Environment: real
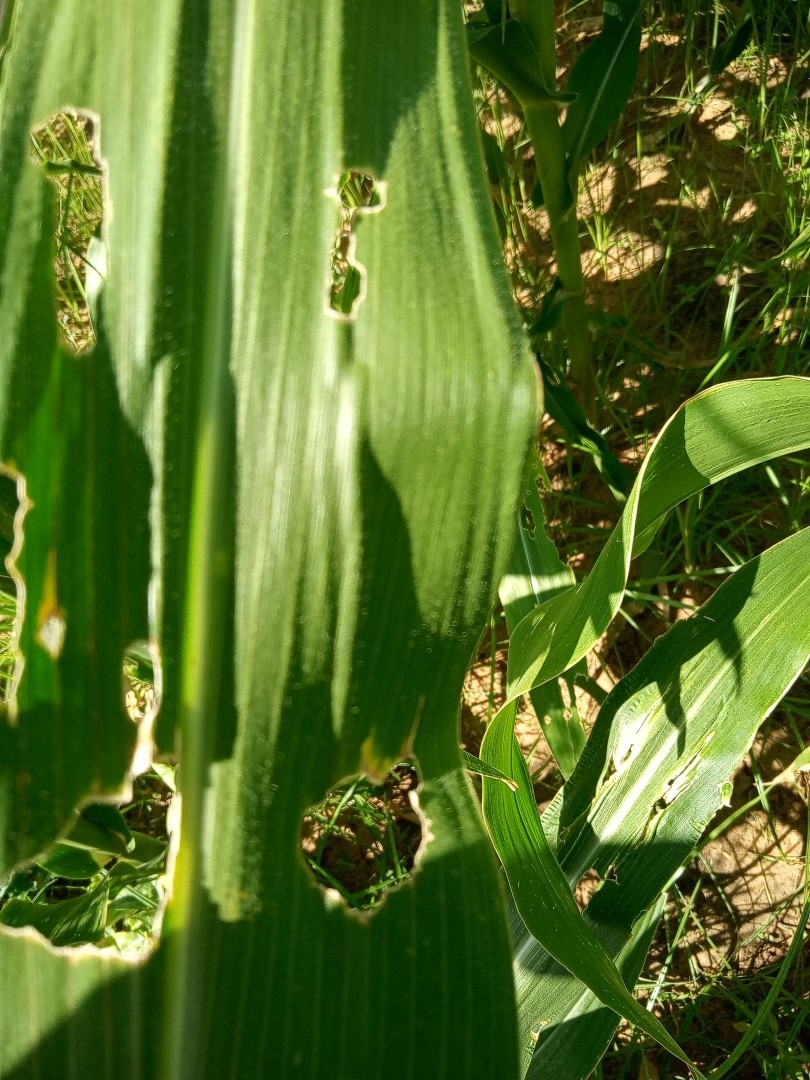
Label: fall_armyworm